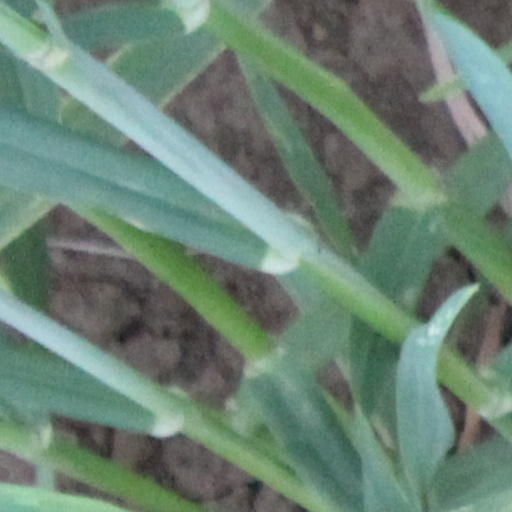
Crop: wheat